Athletic Bilbao in European football

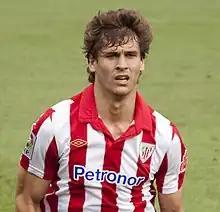
Fernando Llorente scored seven times in the 2011–12 UEFA Europa League run

Results thereafter were not as impressive: the following season began in familiar circumstances as Athletic defeated opponents from Switzerland (Servette) and Hungary (Újpest again, requiring extra time to progress) before falling to Aston Villa, and the 1978–79 UEFA Cup run ended even sooner as Ajax overturned a two-goal deficit to win the first–round tie with Søren Lerby scoring the decisive goal with two minutes remaining. It was a fair outcome, as the second of Athletic's scores in Bilbao should not have been awarded: Juan Carlos Vidal's shot struck the outside of the supporting stanchion and rebounded onto the field of play in a similar manner to the legitimate goal earlier in the match, and was mistakenly given by the referee.